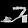
Label: Sandal